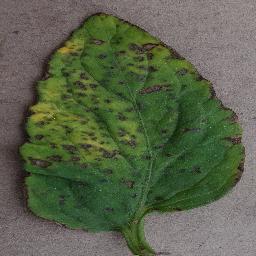
Label: Tomato___Bacterial_spot